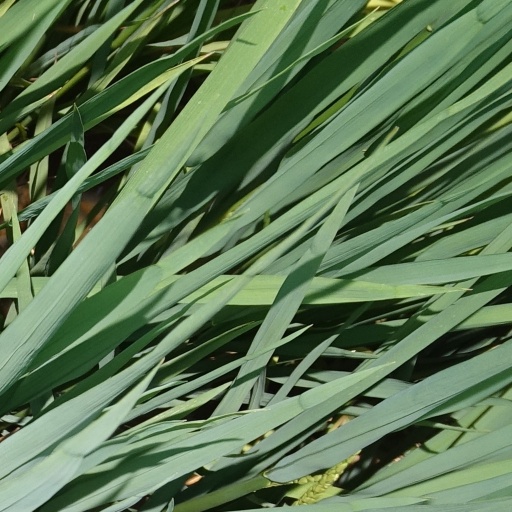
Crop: rice